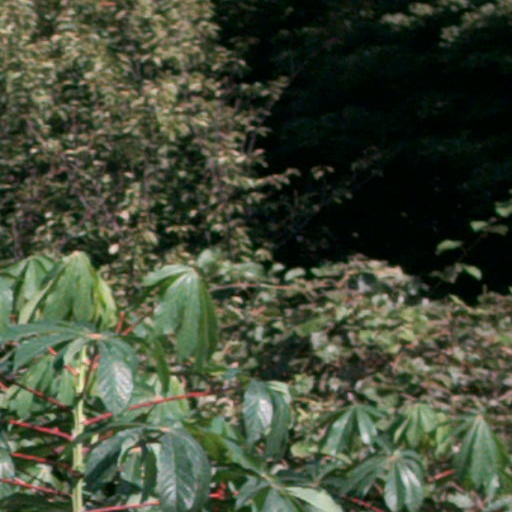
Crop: cassava